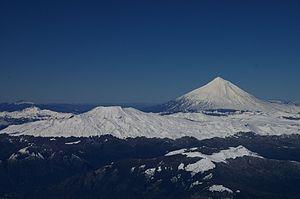
Le Quetrupillán est un stratovolcan du Chili situé à la limite entre les régions d'Araucanie et des Fleuves. Il se situe entre le volcan Villarrica situé au nord-ouest et le Lanín situé au sud-est, dans le centre du parc national Villarrica.